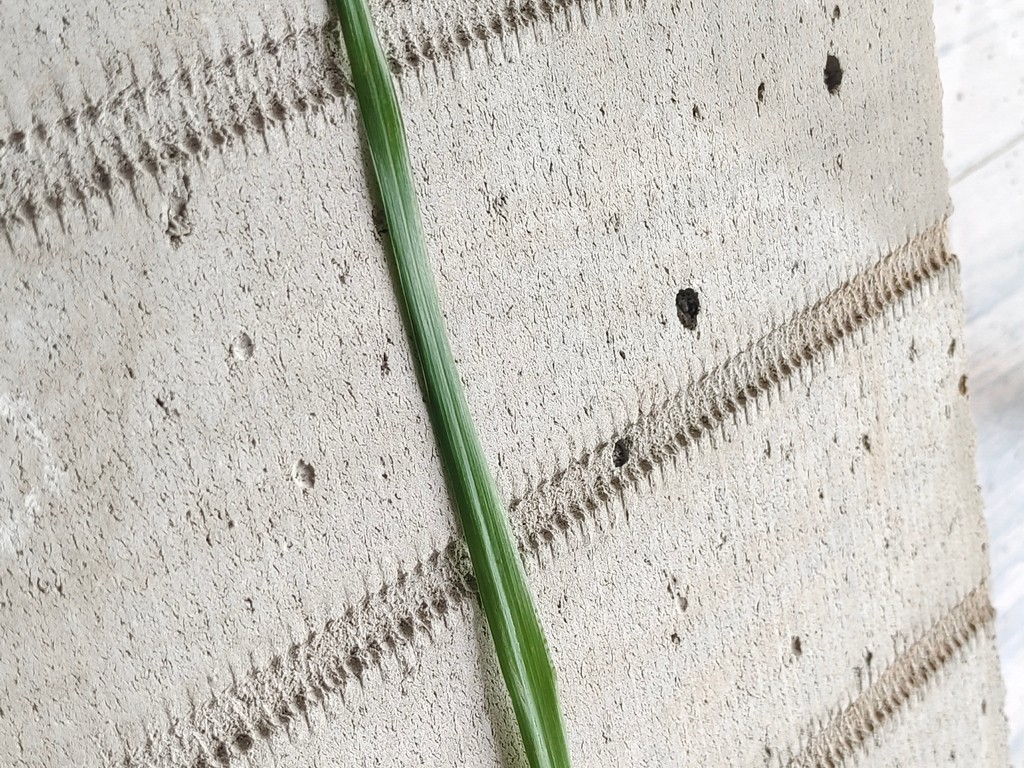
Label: Healthy